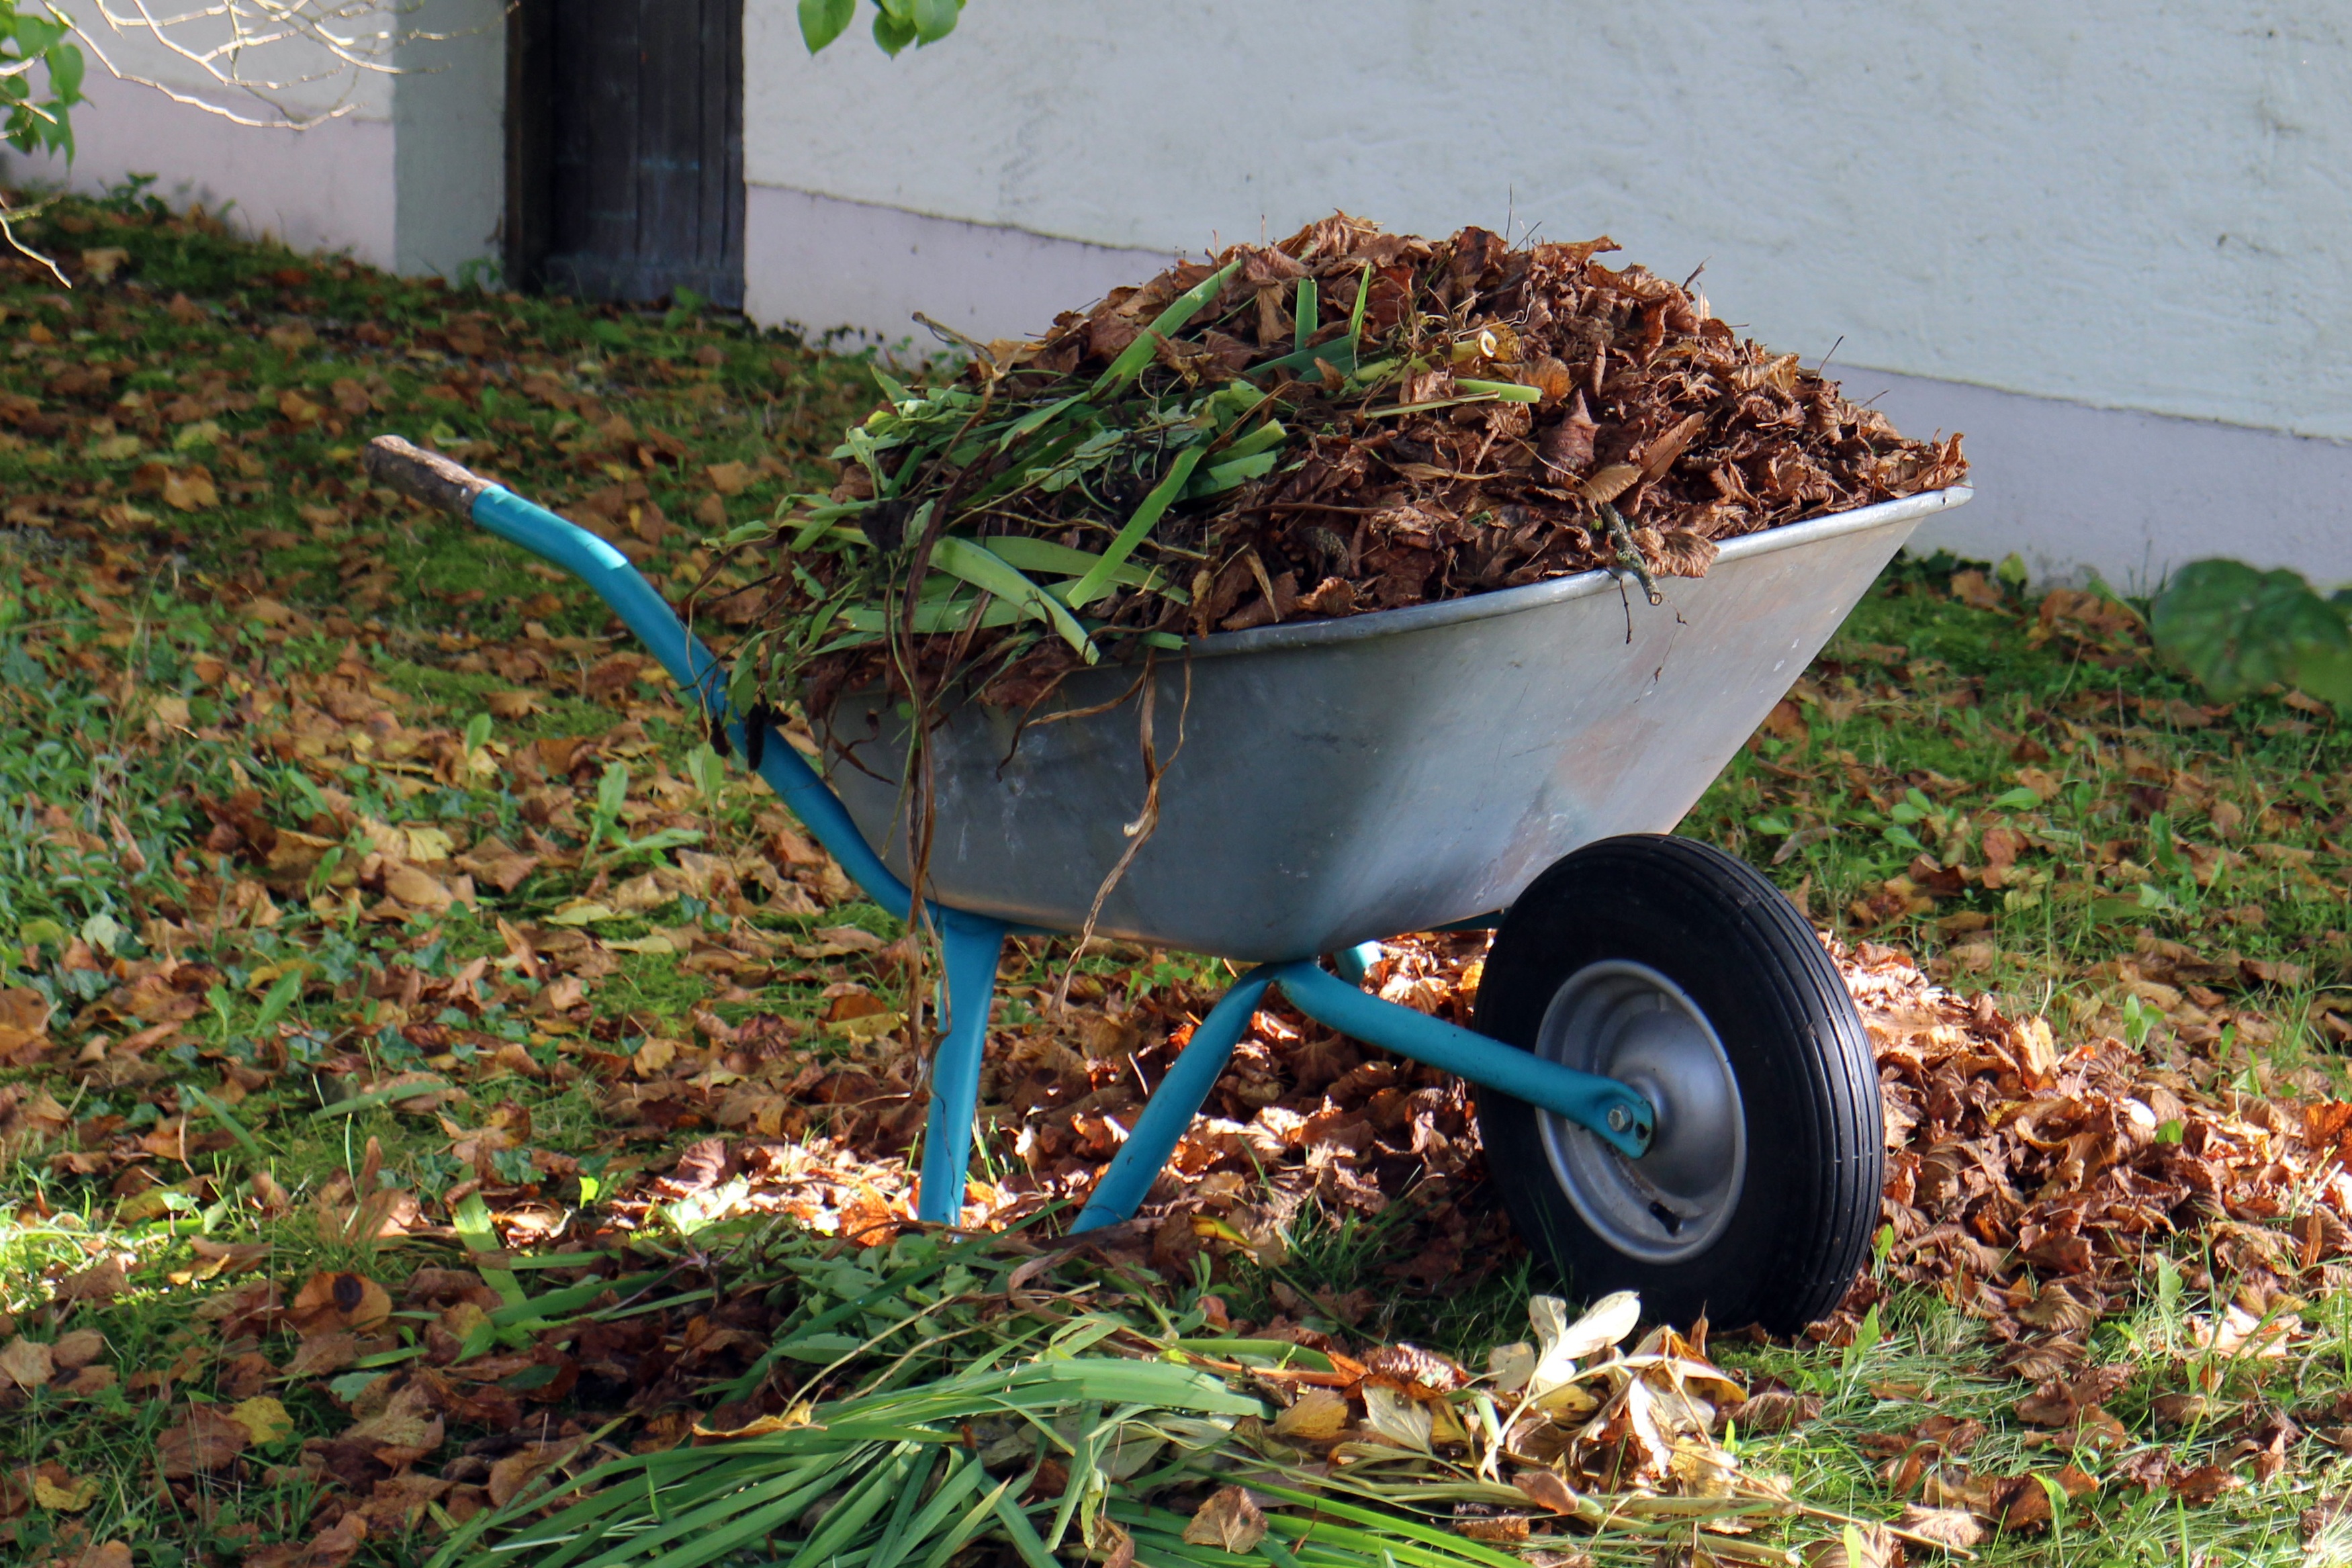
work, grass, lawn, wheel, cart, flower, transport, vehicle, autumn, backyard, soil, agriculture, garden, leaves, gardening, tools, yard, wheelbarrow, means of transport, loads, wheelbarrows, work equipment, load cart